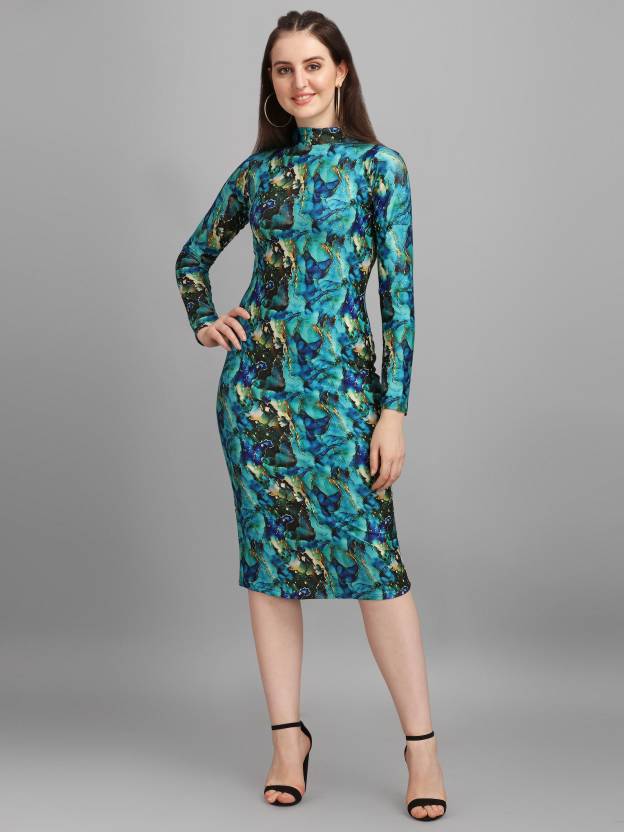
Product: Women Bodycon Green Dress
Price: ₹370
Colors: Green
Pattern: Printed
Description: Keep it simple and effortless with this dress .Accessorize it with a sling bag and a pair of white sneakers for an extra definition.